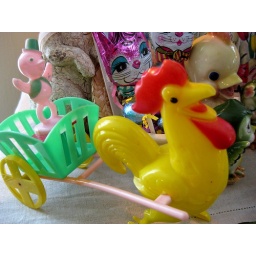
A very favorite Easter piece: Mothers Day gift. Love the little pink chick in a top hat